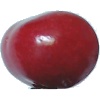
Label: Cherry 2